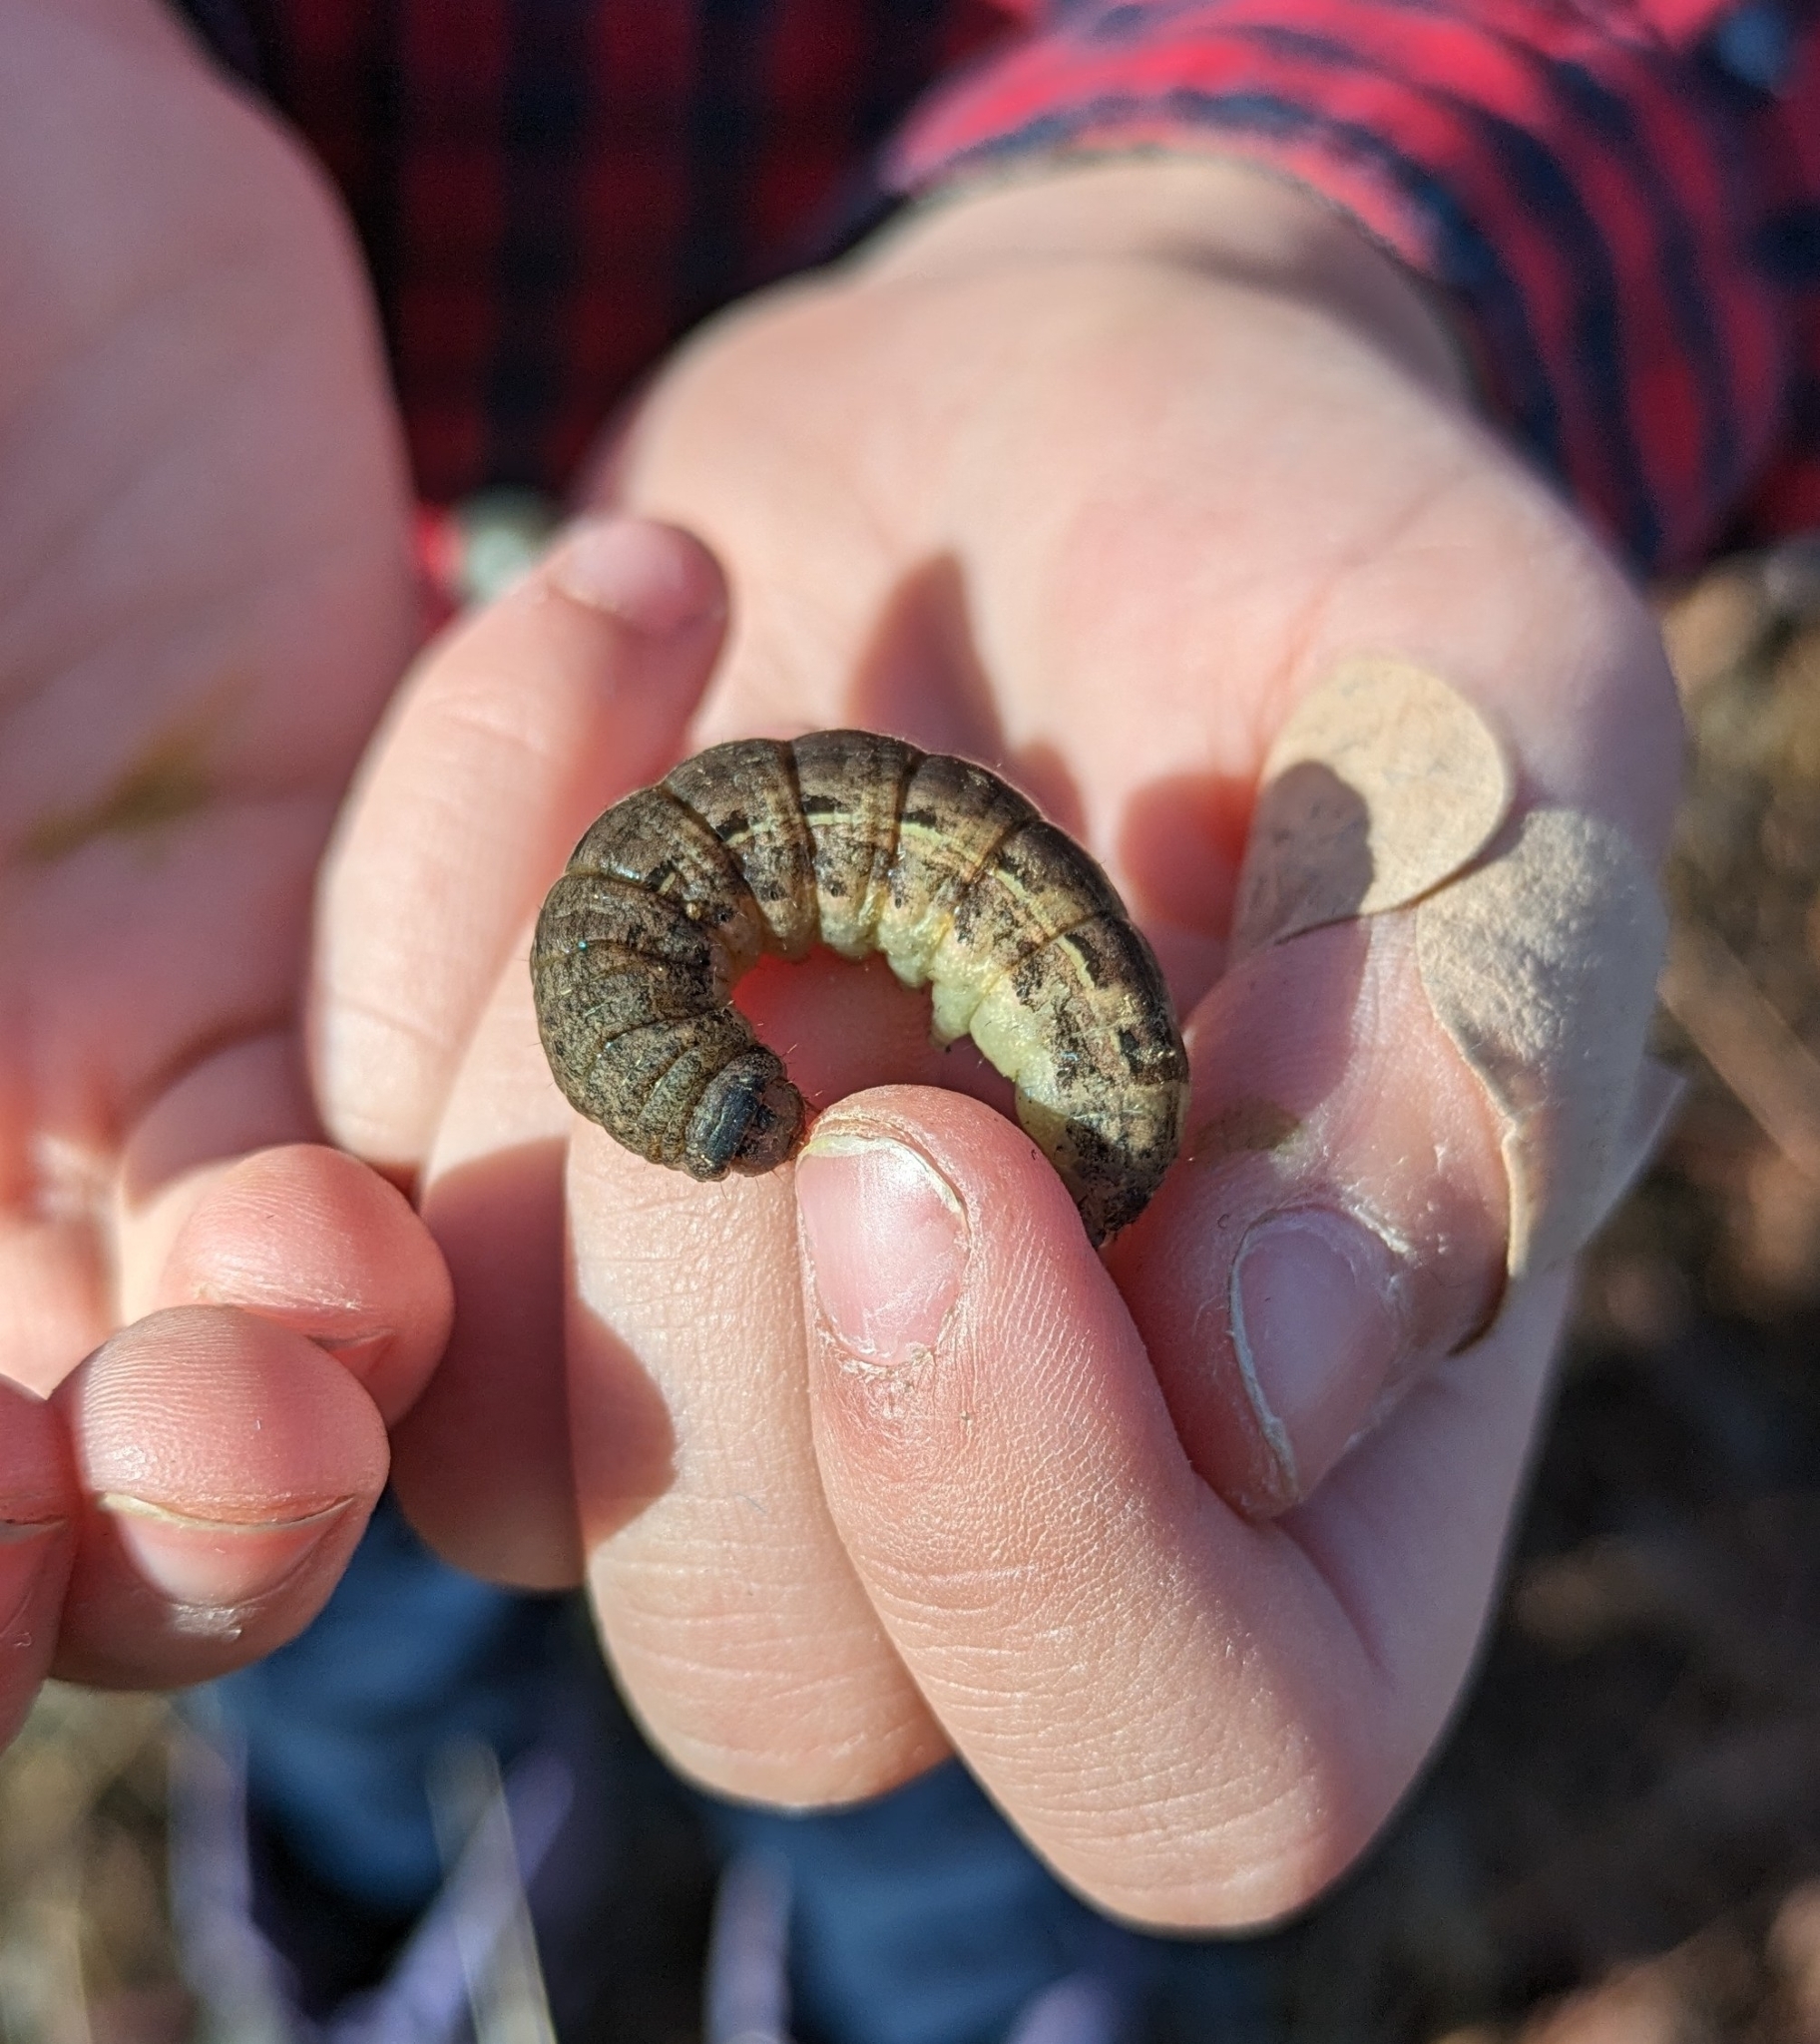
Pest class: cutworms